Gun law in the Czech Republic

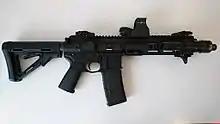
PAR MK3 Rifle - locally produced AR-15 derivative popular for home defense as well as sport shooting

While the number of license holders is rising gradually, firearm sales rose even faster in 2015, mostly prompted by the EU efforts to restrict law abiding citizens' access to firearms. Average annual rise in the number of registered firearms amounted to 14,500 guns between 2006 and 2014, there were 54,508 new registered firearms in 2015 alone.